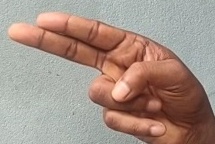
ASL sign: H